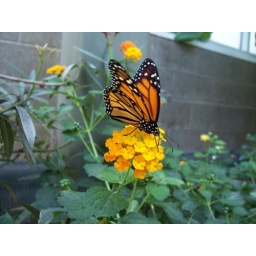
One of the butterflies in the butterfly house at the Hogle Zoo.